Ogrodzieniec Castle

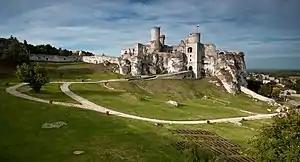
Ogrodzieniec Castle

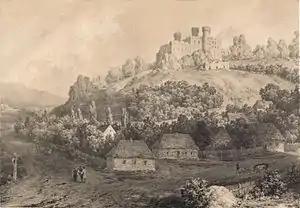
Ogrodzieniec Castle in the 19th century, by Napoleon Orda

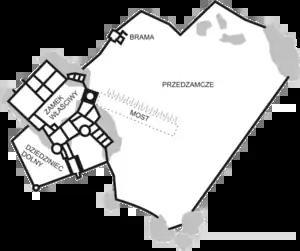
Draft of the Ogrodzieniec Castle

Ogrodzieniec Castle is a ruined medieval castle in Podzamcze, near Ogrodzieniec, the south-central region of Poland called Polish Jura. Originating in the 14th century the castle was rebuilt several times in its long history. It is situated on the top of 515.5-metre-high Castle Mountain (Polish: Góra Zamkowa), the highest hill of the Kraków-Częstochowa Upland. The ruins are open to visitors and are a part of Trail of the Eagles' Nests, a hiking trail that connects a number of well known castles in the region.